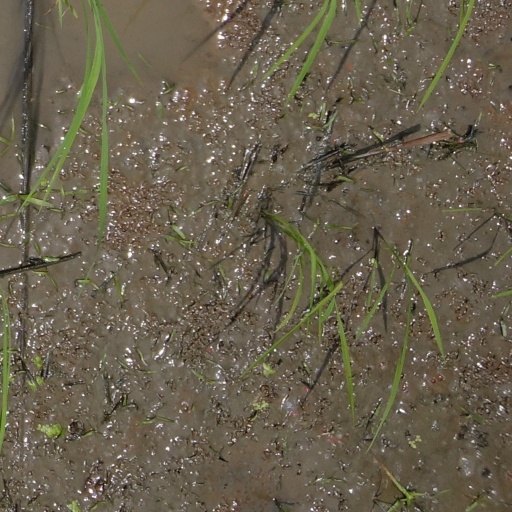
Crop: rice